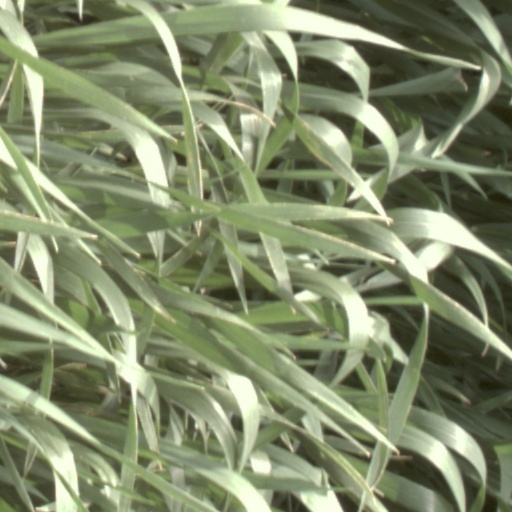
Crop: wheat